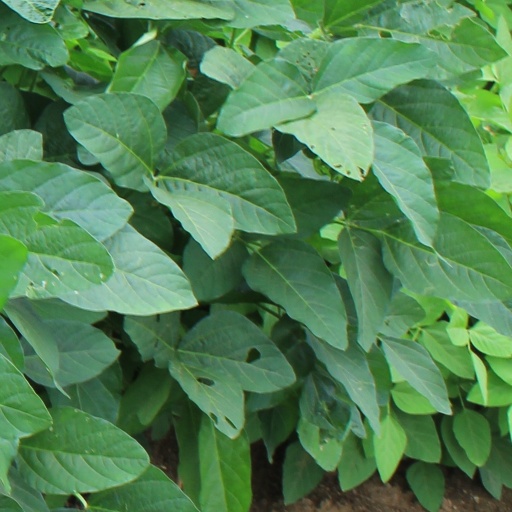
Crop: soybean